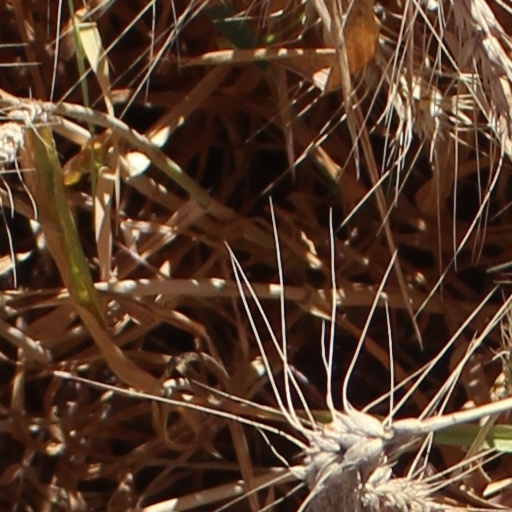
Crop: wheat